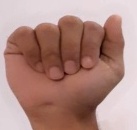
ASL sign: A